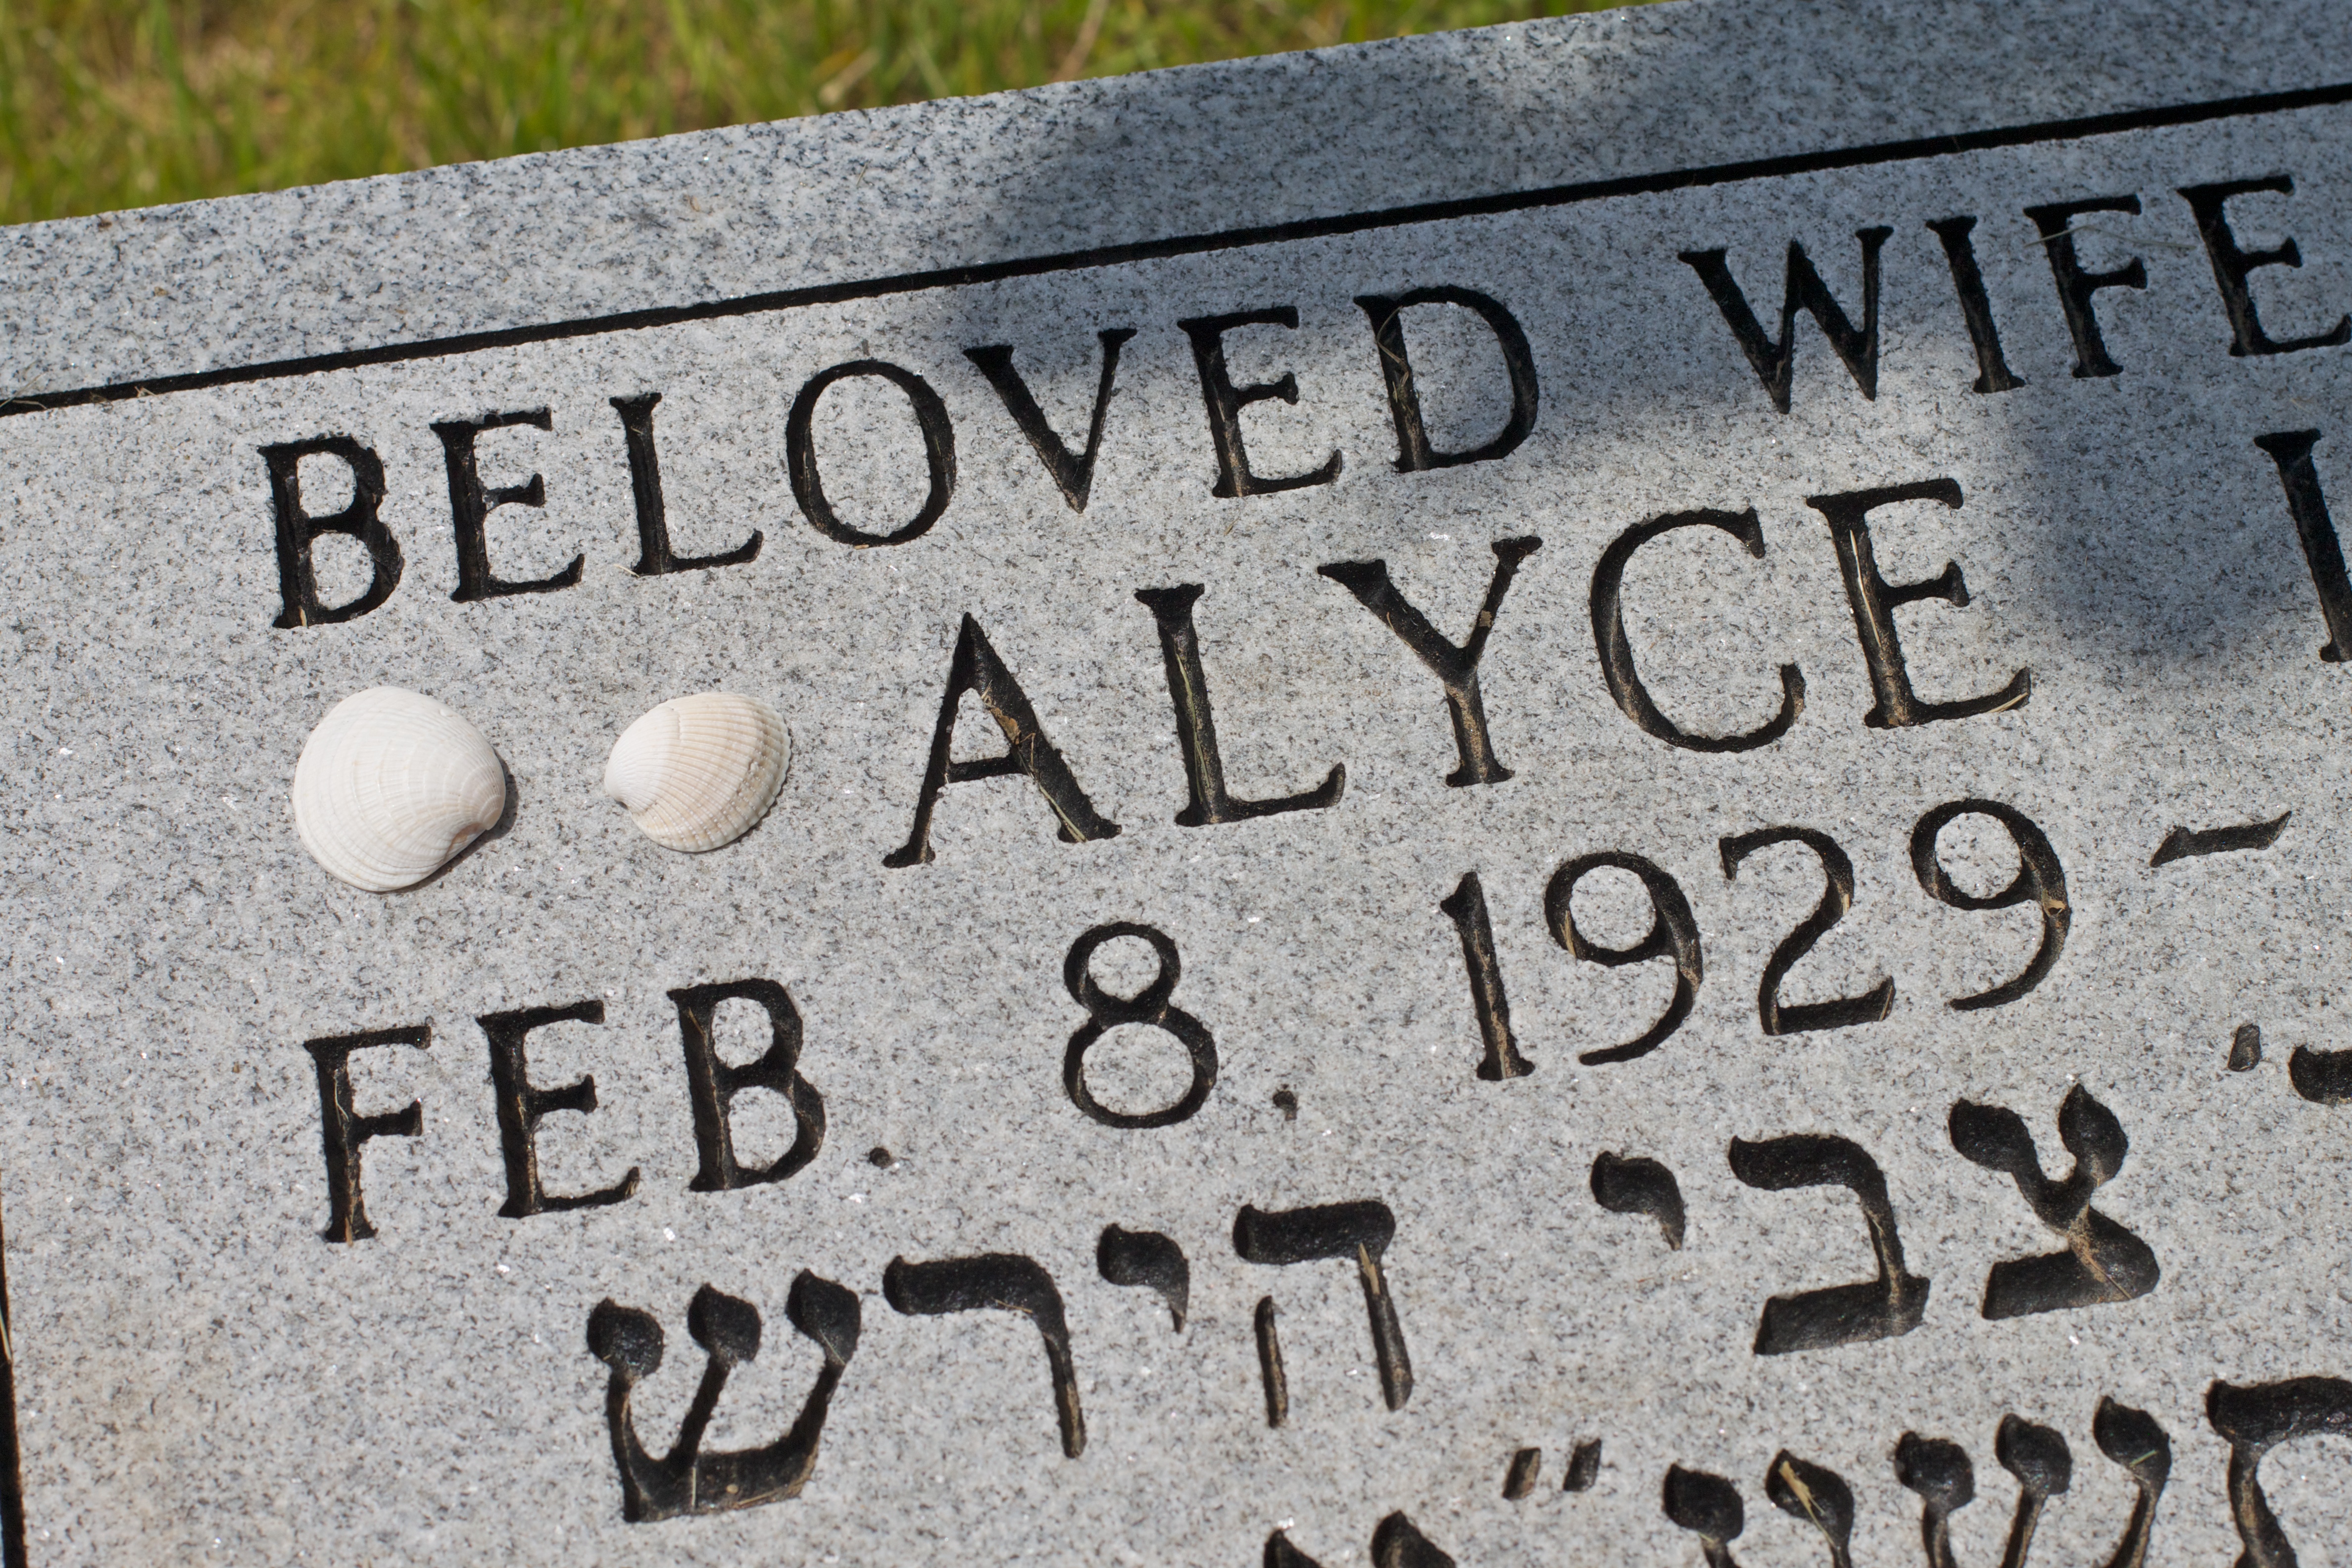
number, sign, street sign, lane, mom, font, road surface